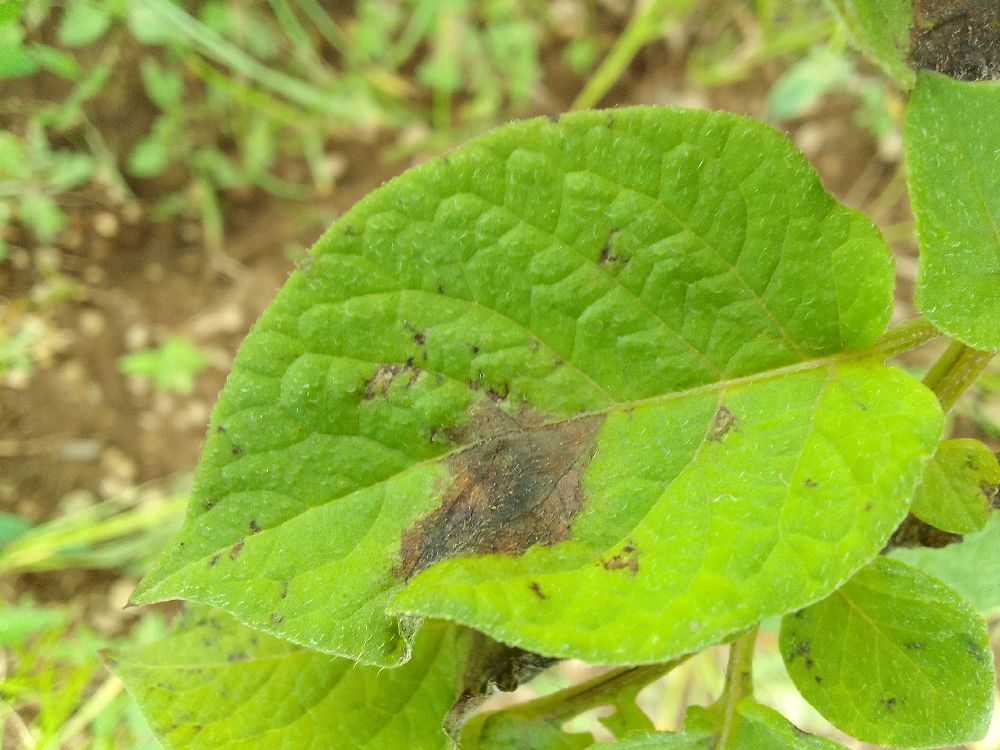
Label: Late blight